Chicago Woman's Club

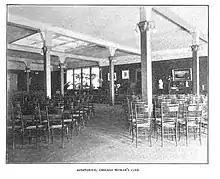
The Auditorium of the Woman's Club of Chicago.

The Chicago Woman's Club started engaging with various social reforms around the mid 80s. Club members were moved by families who endured difficult working conditions and by children who were forced to work for their families. Starting in January 1896, some club members held monthly meetings to study laws that affected or were about women and children.